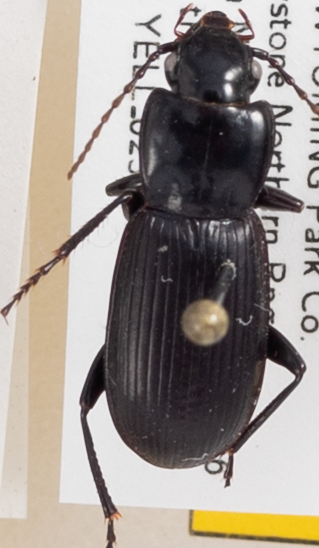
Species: Pterostichus protractus
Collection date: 2019-06-26
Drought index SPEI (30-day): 0.156
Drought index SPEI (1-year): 0.072
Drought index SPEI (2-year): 1.22